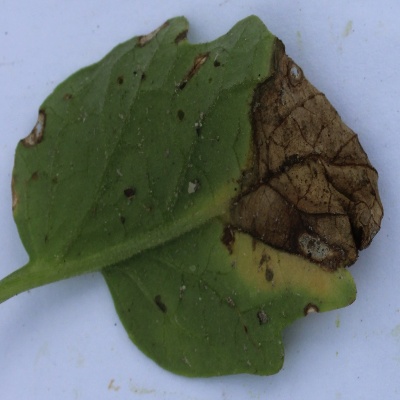
Crop: Tomato
Condition: verticulium wilt